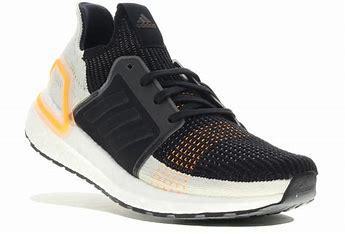
Brand: Adidas
Model: Ultraboost 19